Shyam Bihari Prasad Sinha

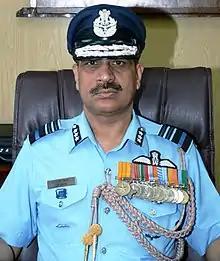

Air Marshal Shyam Bihari Prasad Sinha, PVSM, AVSM, VM, ADC is a retired officer of Indian Air Force who served as Air Officer Commanding-in-Chief (AOC-in-C), Central Air Command from 1 January 2016 to 31 December 2018. He assumed office from Air Marshal Kulwant Singh Gill and was succeeded by Air Marshal Rajesh Kumar. AVSM, VM.